Sheikh Sanan (play)

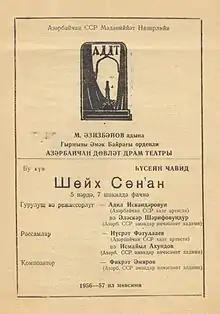
Poster of the spectacle. 1956-1957. Azerbaijan State Academic Drama Theatre

Sheikh Sanan, is a verse play, tragedy in five acts, written by an Azerbaijani poet and playwright Huseyn Javid about love of a Muslim sheikh - Sanan to a Georgian-Christian girl Khumar. It is based on an old story first made famous by the Persian poet Attar Neyshapuri in The Conference of the Birds. As it was noted, a romantic riot against the anti-humanistic reality of religion is expressed in images of the main heroes of the play – Sanan and Khumar. Sanan, being a true believer Muslim and a notable scientist, dissuades from Islam and rejects its basis, blames all religions for separation of people. Sheikh Sanan opposes the world of love, friendship and humanity to the world of blind faith and dead religious dogmatics. Such anti-clerical thoughts, which had been already said by the poet in numerous lyrical works, were summed up in the play.